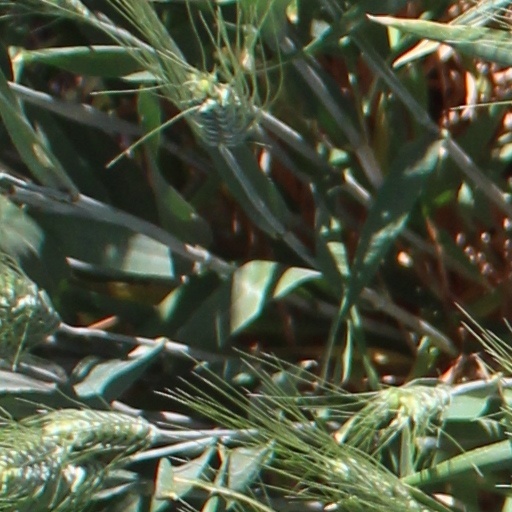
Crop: wheat